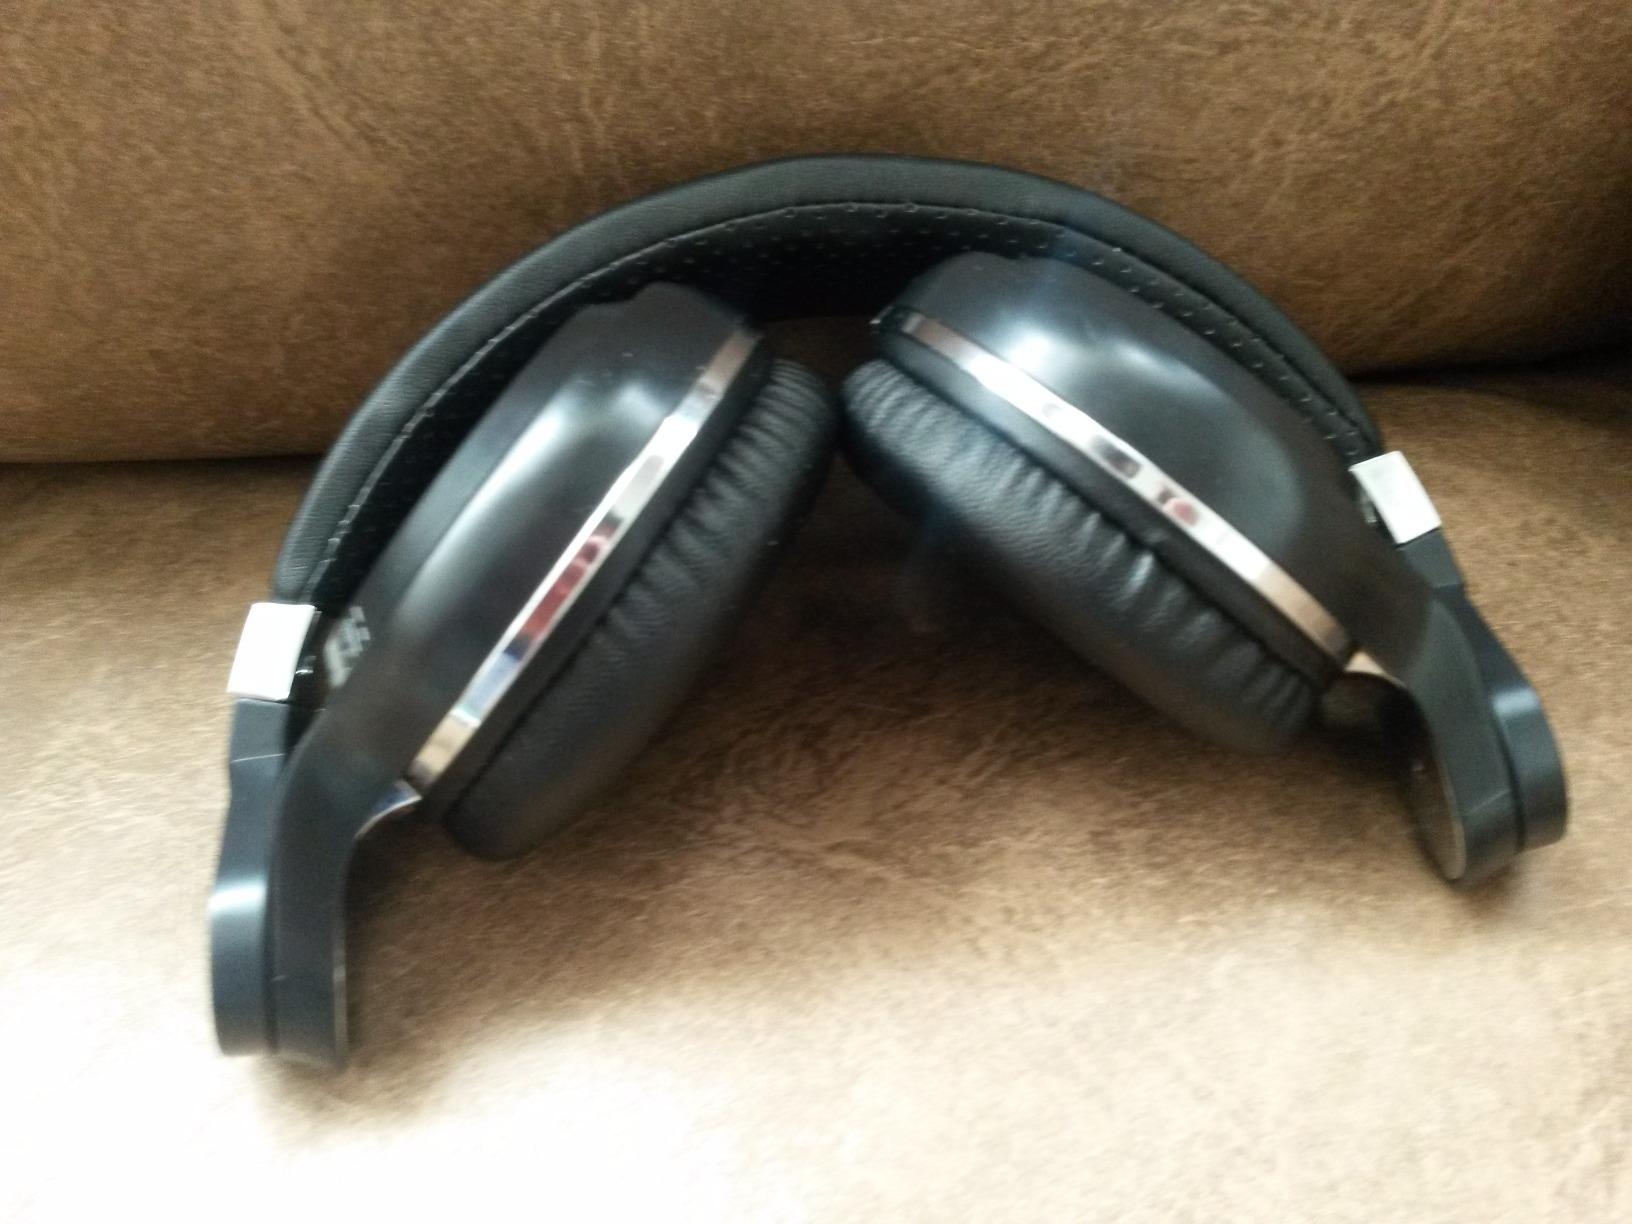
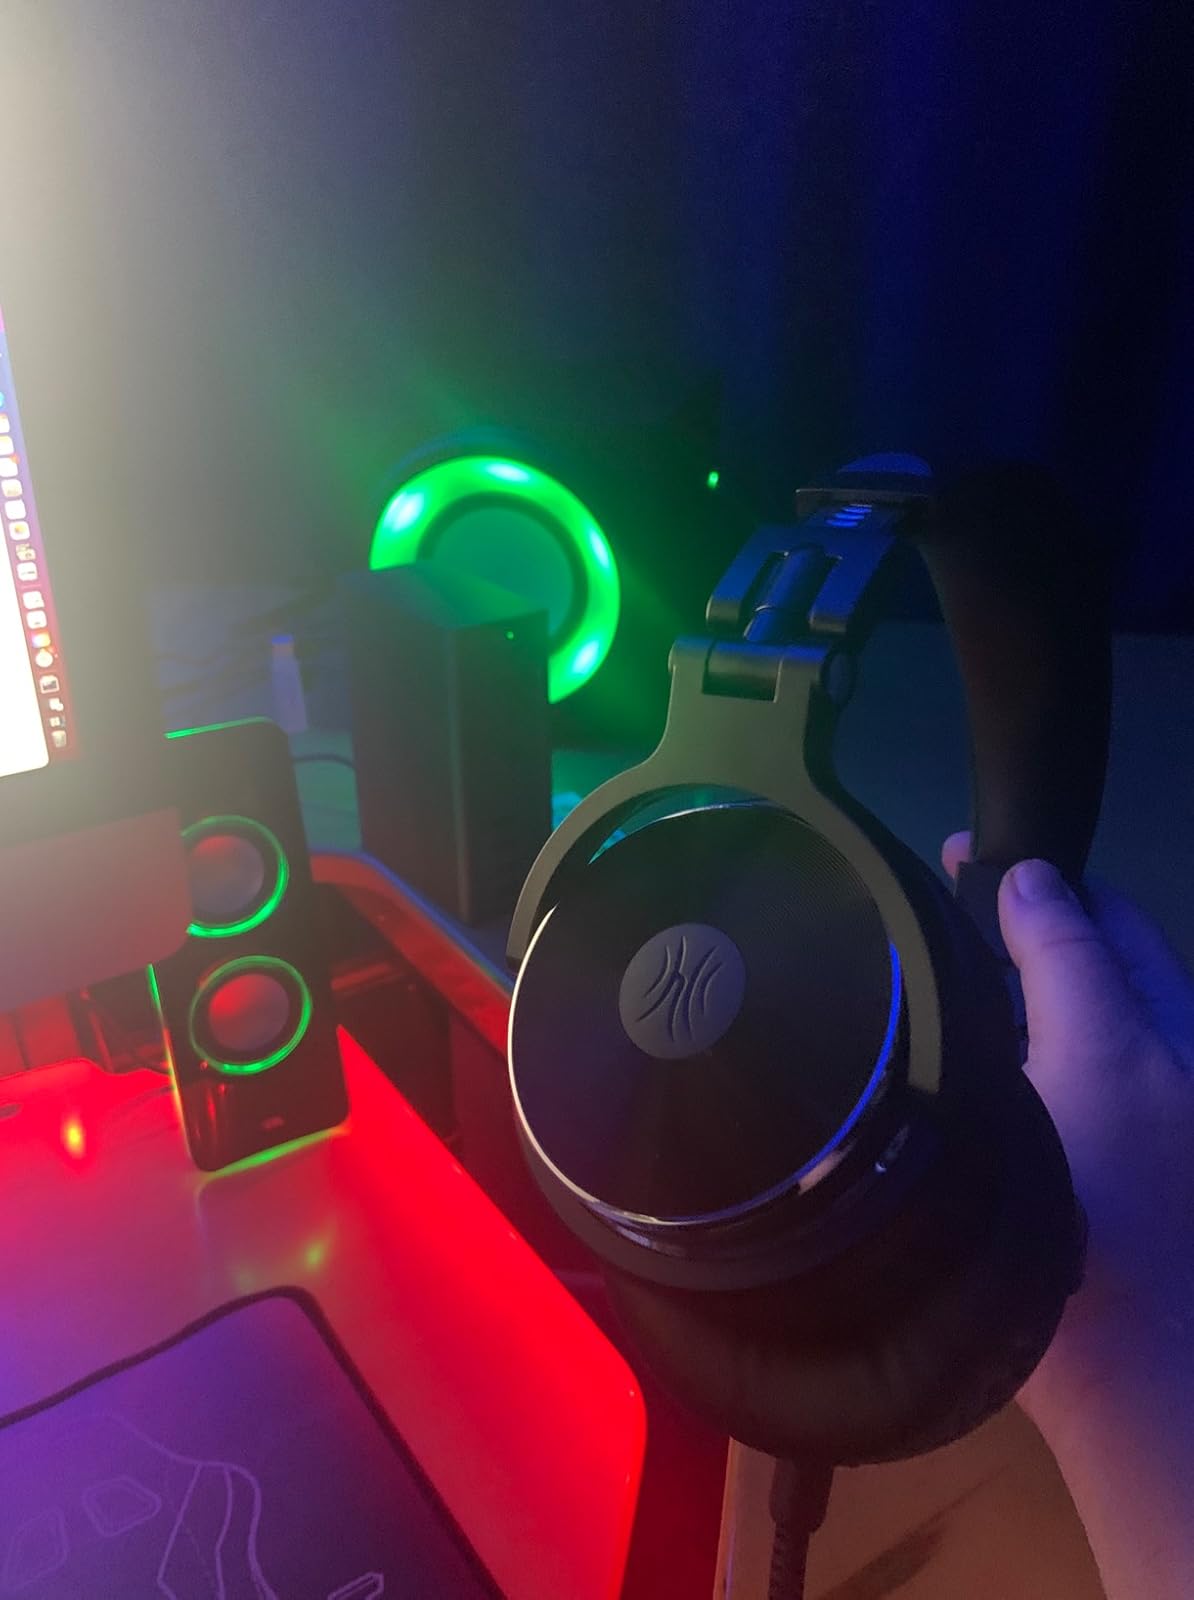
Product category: headphones
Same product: no